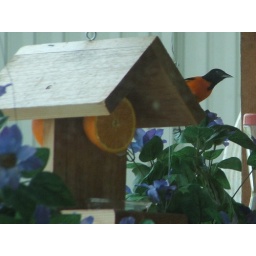
Feeder has dowels to stick orange halves on and large holes below to set cups of grape jelly in